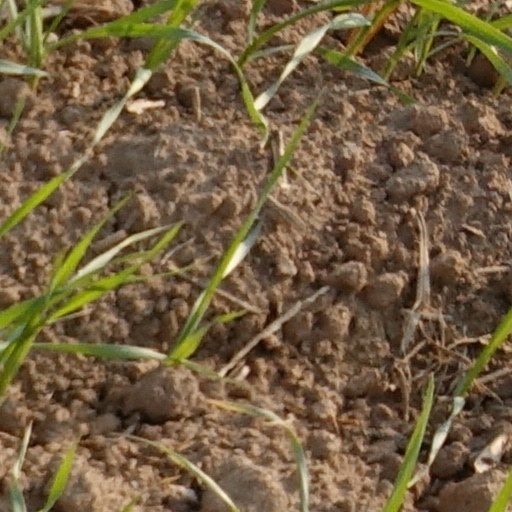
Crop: wheat